Clarington

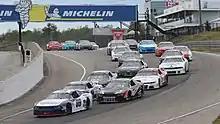
NASCAR Pinty's Series taking place at the park in 2021.

2011 Census data show that Clarington has one of the highest proportions of residents that have English as their mother tongue within the GTA (91.2%). French is the native language for 1.8% of the population of Clarington. No other language has more than 1% of native speakers (Dutch with 0.8% - 695 native speakers - tops the pack of immigrant languages).